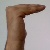
The image shows a hand gesture representing a space in Indian Sign Language.